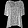
Label: Shirt